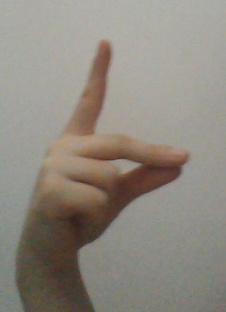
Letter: ta